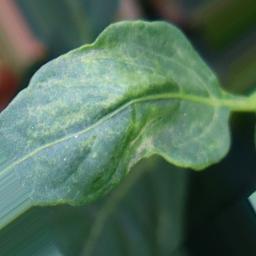
Label: healthy